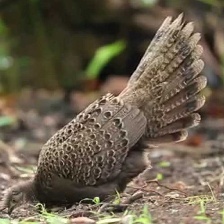
Species: BORNEAN PHEASANT
Scientific name: POLYPLECTRON SCHLEIERMACHERI